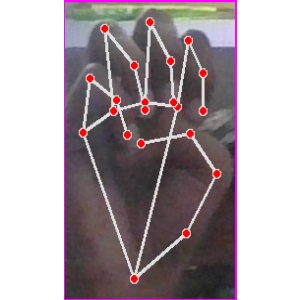
अक्षर: म